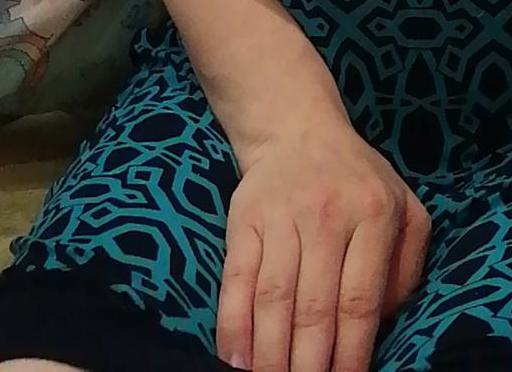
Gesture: no_gesture